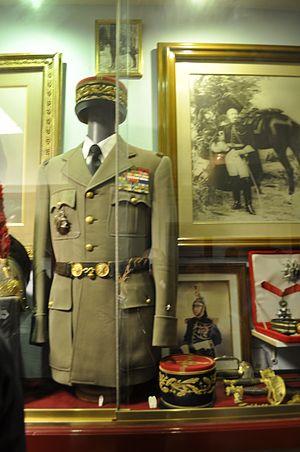
Salle des traditions du quartier des Célestins, ouvert à l'occasion des journées européennes du patrimoine 2015
La caserne des Célestins est le siège de l'état-major de la Garde républicaine à Paris.